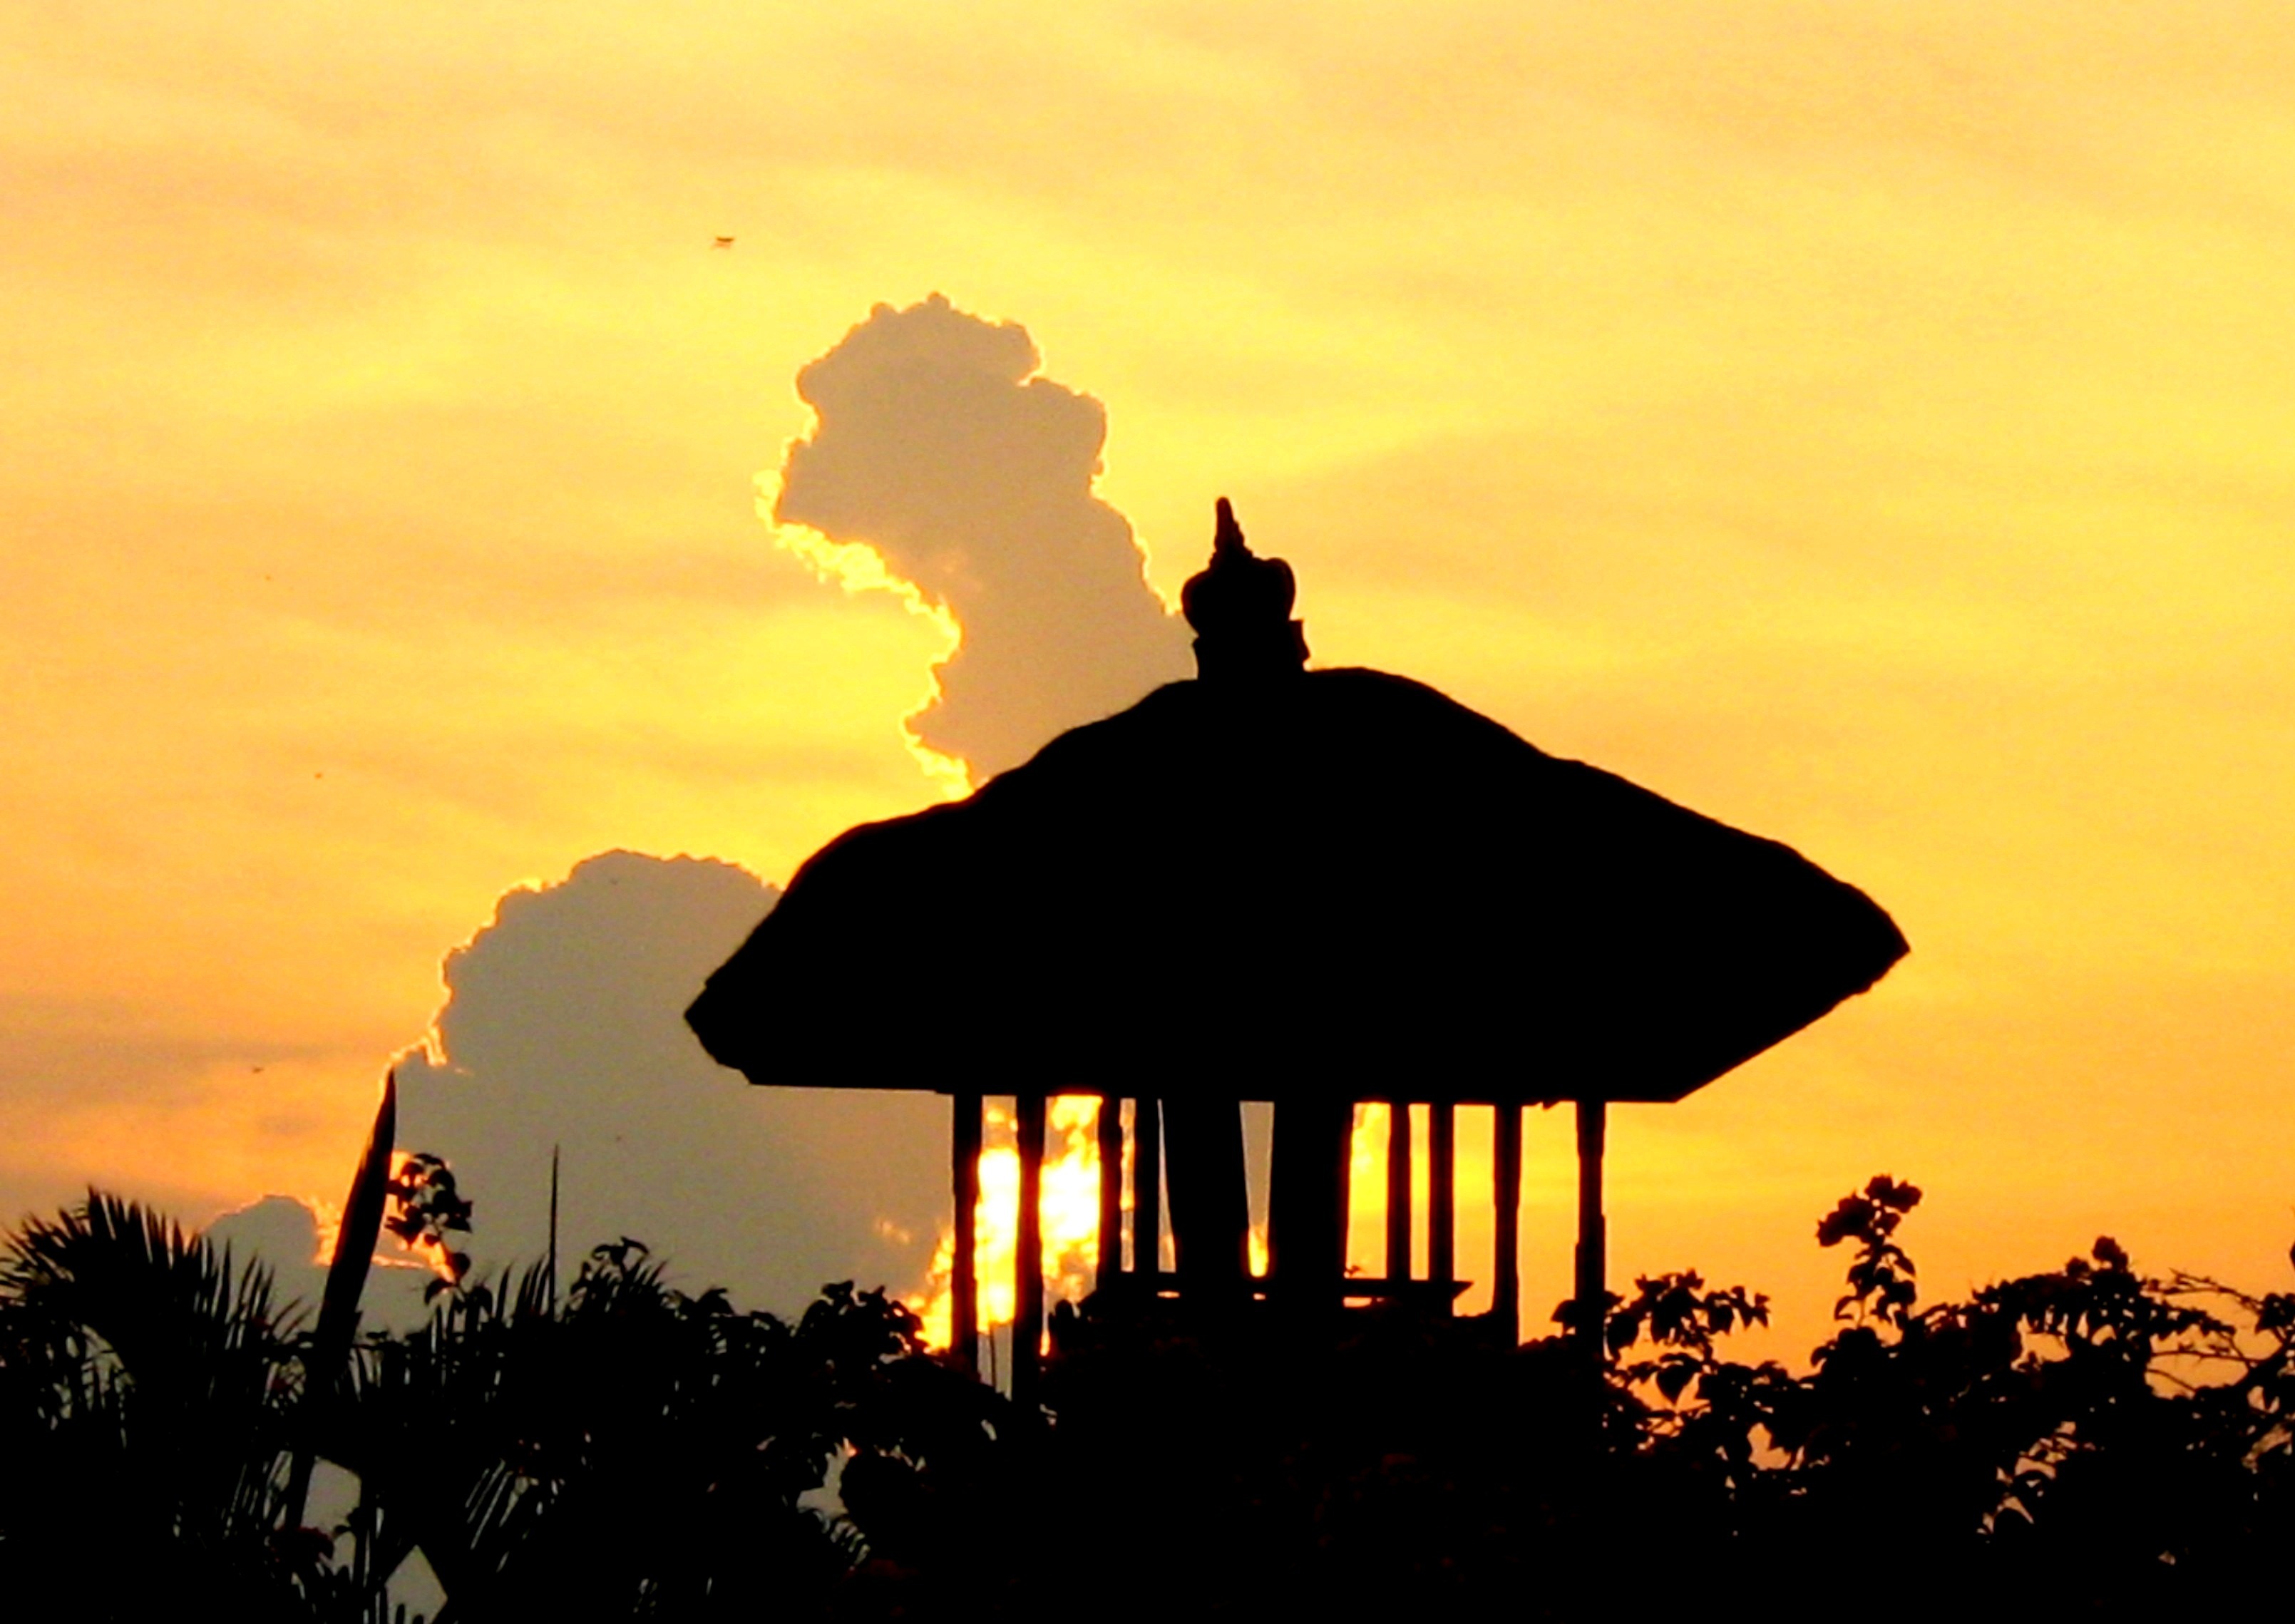
sea, horizon, silhouette, cloud, sky, sun, sunrise, sunset, sunlight, morning, dawn, dusk, evening, religion, romantic, savanna, spiritual, temple, faith, beautiful, indonesia, hindu, afterglow, pura